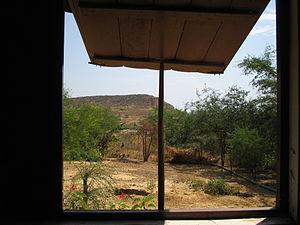
Vue de la réserve naturelle et des falaises de Popenguine, Sénégal
La Réserve naturelle de Popenguine est implantée à proximité du village de Popenguine, sur la Petite-Côte au Sénégal. Elle est située dans le département de M'bour.